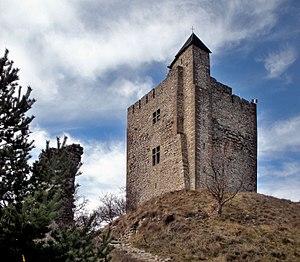
donjon du château de barcelonne (drôme)